Murder of the Faddoul brothers

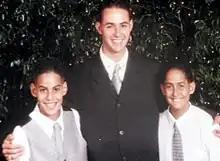

The Faddoul Brothers were three young Venezuelans, children of a Canadian-Lebanese businessman, who were kidnapped on 23 February 2006 in Caracas, along with their driver Miguel Rivas. The bodies of the four were subsequently found on 4 April 2006. The murder of the brothers caused outrage throughout Venezuela and mass protests occurred in Caracas against crime in Venezuela.